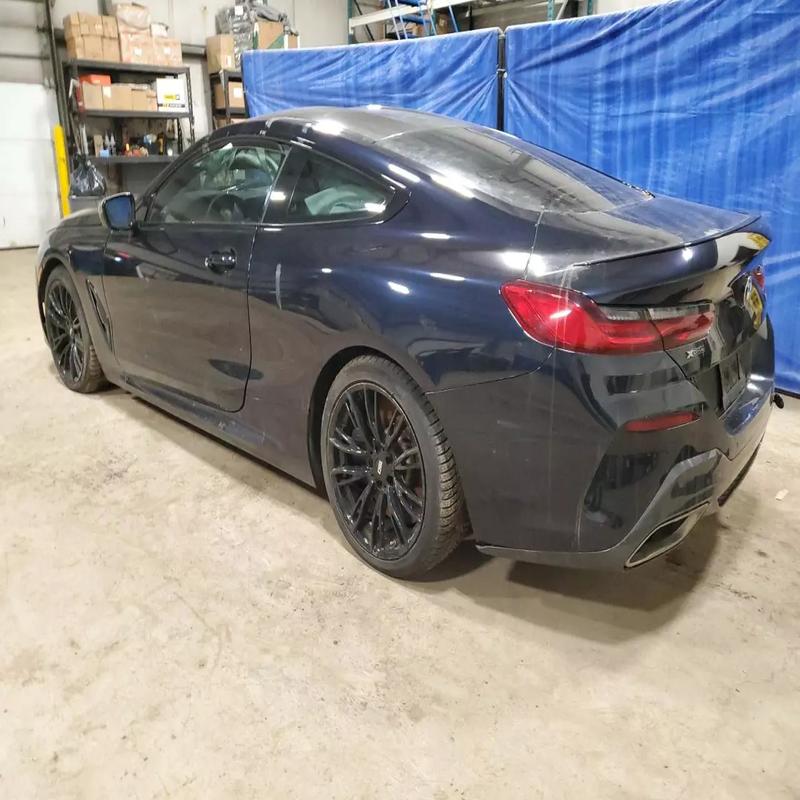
Aucun dommage détecté.
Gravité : aucun